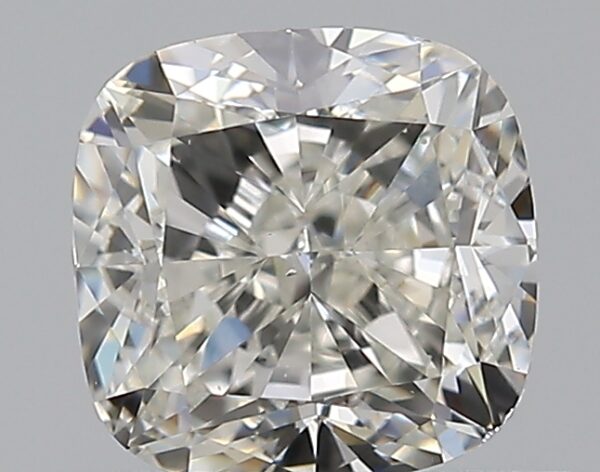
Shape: cushion
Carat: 0.8
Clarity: VS2
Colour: I
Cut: EX
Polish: EX
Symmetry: VG
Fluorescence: ST
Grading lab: GIA
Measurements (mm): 5.2 x 5.09 x 3.42